Maria Martin

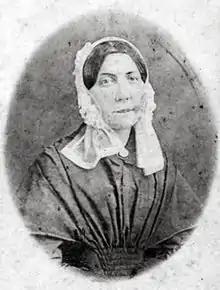
Maria Martin

Maria (/mɝˈaɪə/ mah-RYE-uh) Martin Bachman (3 July 1796 – 27 December 1863) of Charleston, South Carolina, was an American watercolor painter and scientific illustrator. She contributed many of the background paintings for John James Audubon's "The Birds of America" (1831–39) and "Viviparous Quadrupeds of North America" (1845–48). Bachman was the only woman of the three principal assistants that Audubon employed at the time.